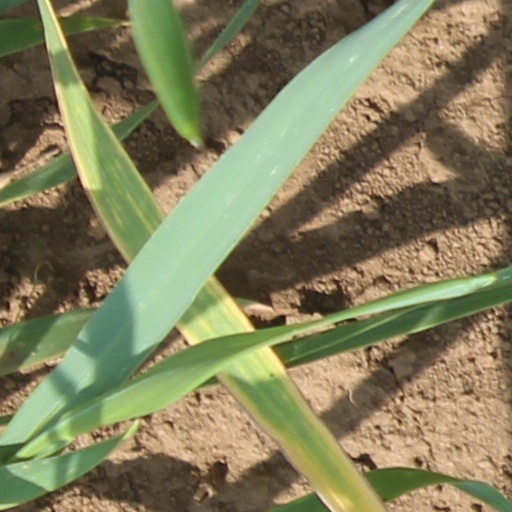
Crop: wheat